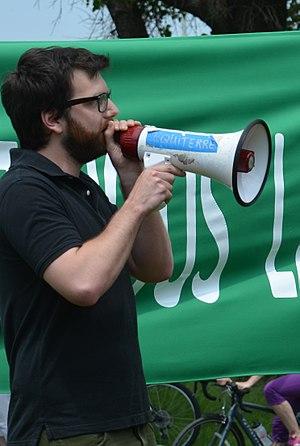
Alex Tyrrell
Alex Tyrrell, né le 23 mars 1988 à Montréal, est un activiste écologiste et homme politique québécois.